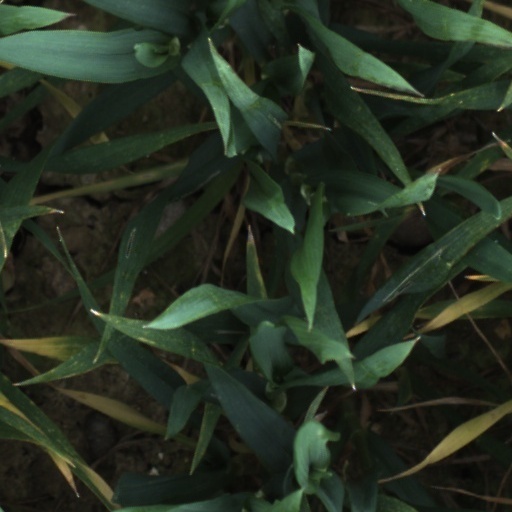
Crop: wheat